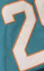
Number: 2